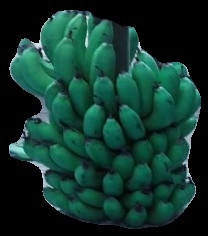
Variety: pachbale
Grade: grade2